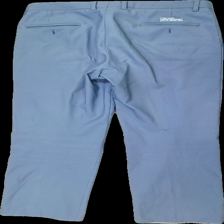
View: back
Type: Trousers
Category: Men
Brand: Oscar Jacobsson
Colors: Blue, White
Material: 100% polyester
Pattern: Logo print
Cut: Regular
Season: All
Stains: Major
Damage: fläckar
Damage location: top left
Damage 2: fläckar
Damage 2 location: top right
Damage 3: fläckar
Damage 3 location: middle center
Price range: <50
Recommended usage: Export
Description: blå byxor med logga bak, flera stora fläckar fram